Wrestle Kingdom 9

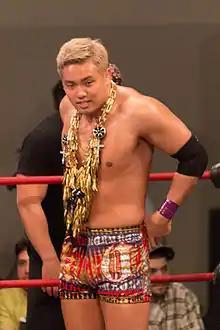
Kazuchika Okada, a Japanese man with blonde hair, wearing a golden garland as well as red and gold trunks while standing in a professional wrestling ring

The event was headlined by Hiroshi Tanahashi defending the IWGP Heavyweight Championship against Kazuchika Okada. Tanahashi won the title by defeating A.J. Styles on October 13, 2014, at the NJPW King of Pro-Wrestling event. Okada became the number one contender at Wrestle Kingdom 9 by winning the G1 Climax on August 10, 2014. Over the following months, he defended his position against Karl Anderson and Tetsuya Naito. The Wrestle Kingdom 9 main event was the seventh match between Okada and Tanahashi since February 2012 and their second January 4 Tokyo Dome Show main event after Wrestle Kingdom 7 on January 4, 2013.